Bournemouth Belle

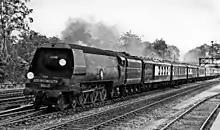
Merchant Navy class 35012 "United States Lines" hauling the "Bournemouth Belle" in 1950

The Bournemouth Belle was a British named train run by the Southern Railway from 1931 until nationalisation in 1948 (with a break for the war until 1947) and subsequently by British Railways until it was withdrawn on 9 July 1967.